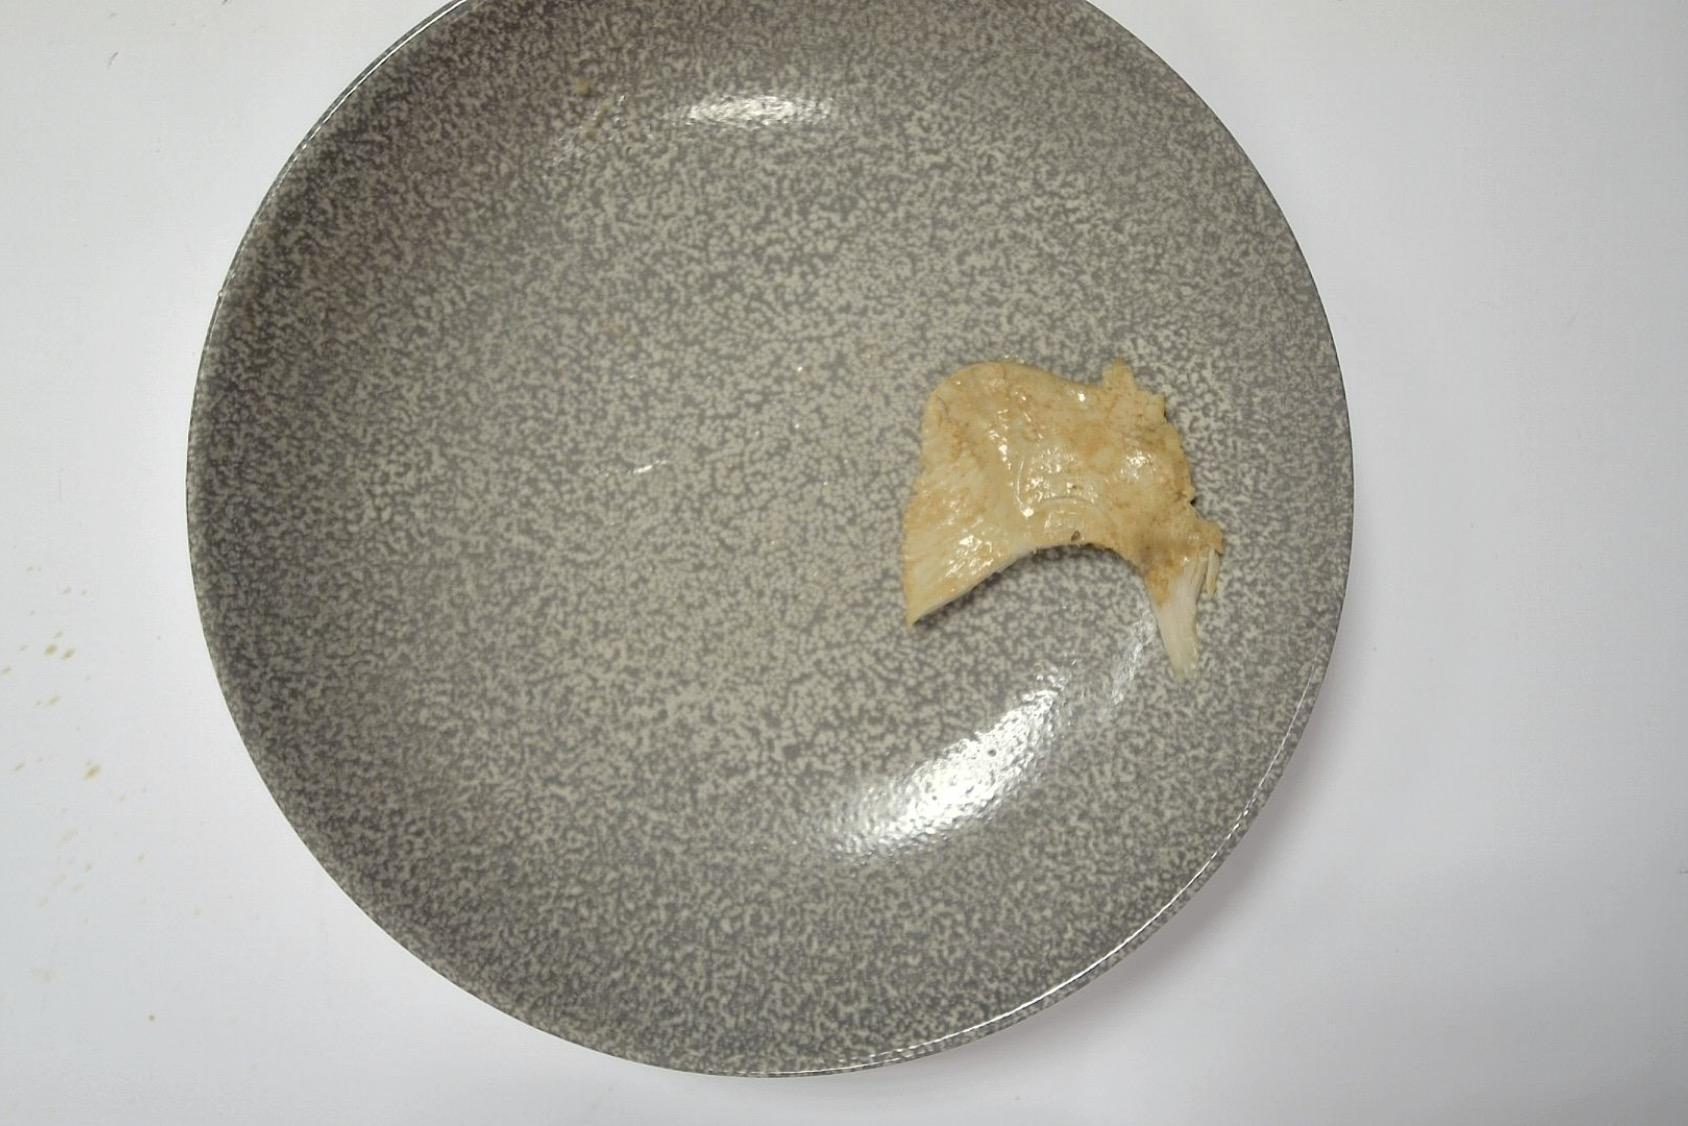
Dish: Hähnchenbrustfilet mit Reis, Paprikasauce und Beilagensalat
Portion size: Große Portion
Ingredients: rice, dressing-portion, iceberg-lettuce, coleslaw, paprika-or-bell-pepper, cream, brown-sauce, chicken
Weight as served: 421 g
Energy as served: 368,55 kcal (1.549,98 kJ)
Fat: 9,687 g (saturated: 3,037 g)
Carbohydrates: 42,466 g (sugar: 12,588 g)
Protein: 25,83 g
Salt: 5,252 g
Weight after return: 395 g
Energy after return: 345,789 kcal